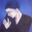
Label: woman